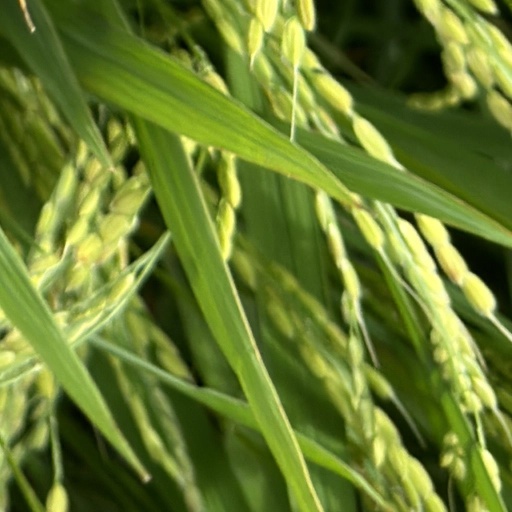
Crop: rice